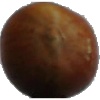
Label: Nut Forest 1